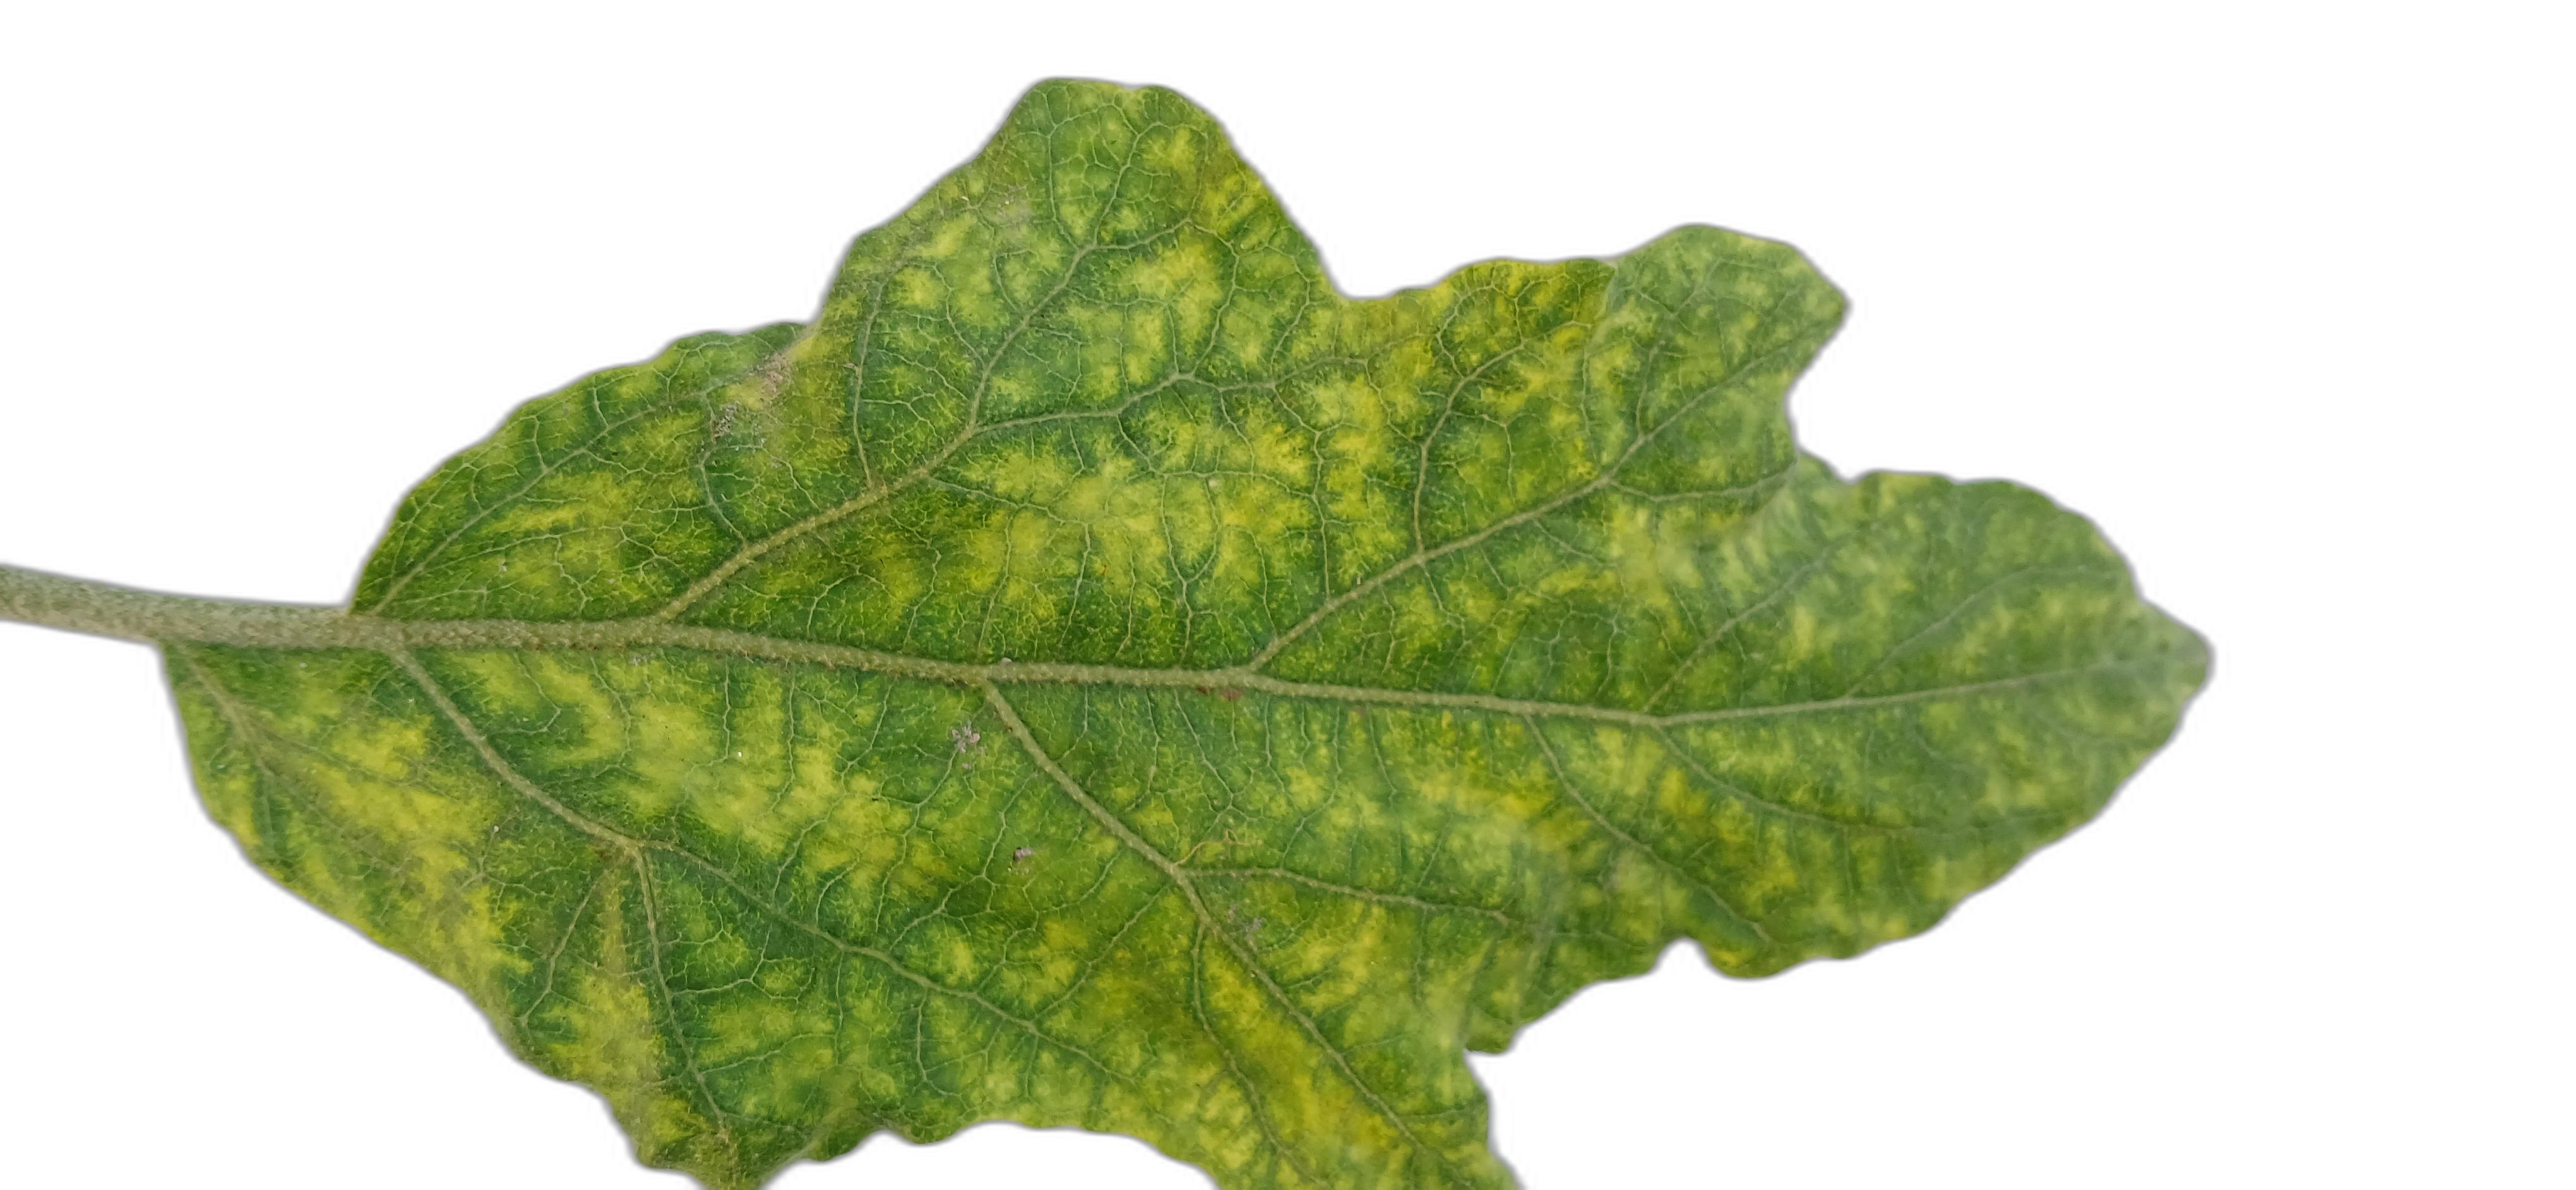
Label: Mosaic Virus Disease